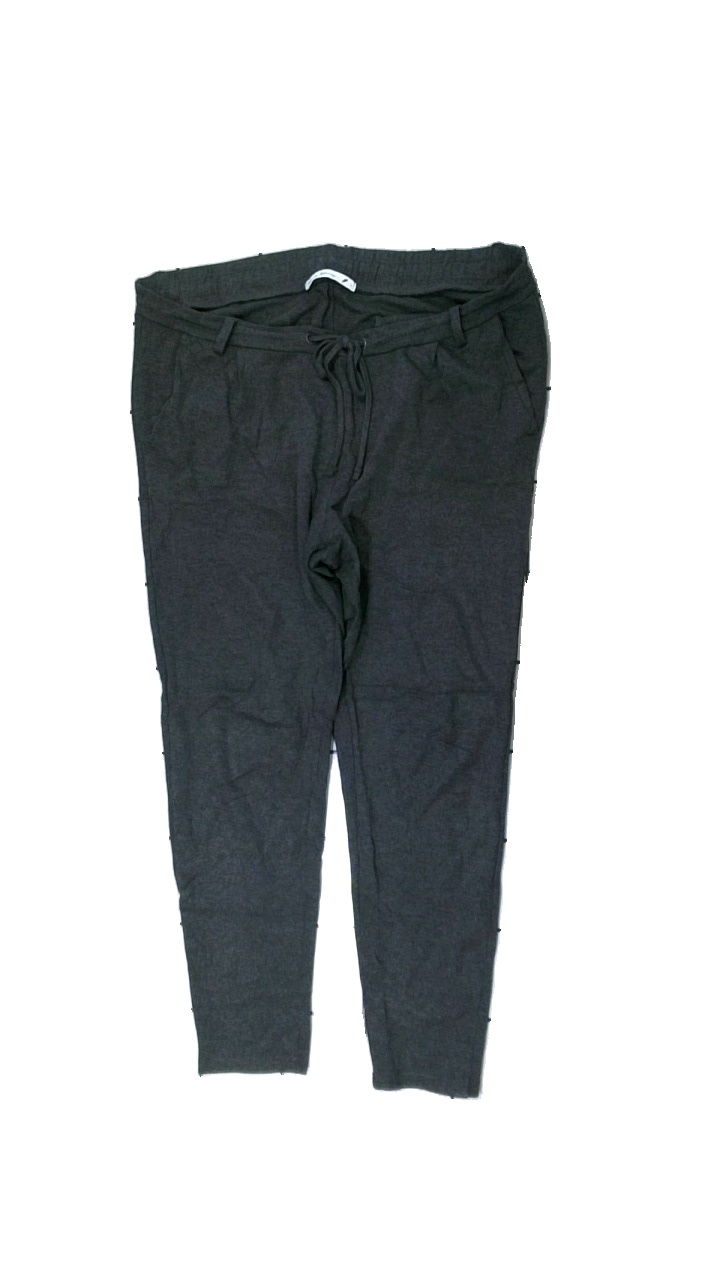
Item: Trousers (Ladies)
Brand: Black Story
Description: grå byxor, lite nopprig på rumpan, ett litet hål bak vid fickan
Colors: Grey
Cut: Regular
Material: ?
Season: All
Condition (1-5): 3
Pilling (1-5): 4
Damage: nopprig
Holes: Minor
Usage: Reuse
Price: <50